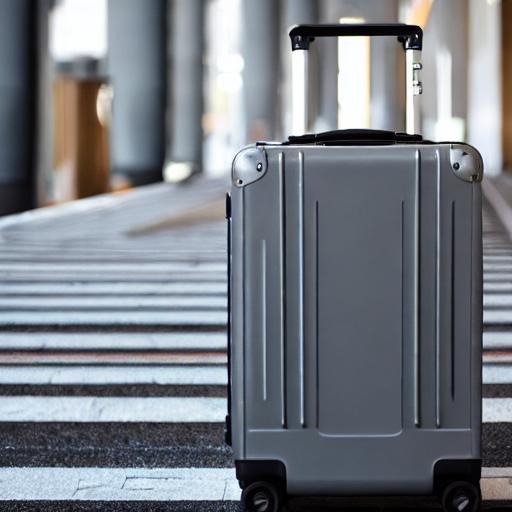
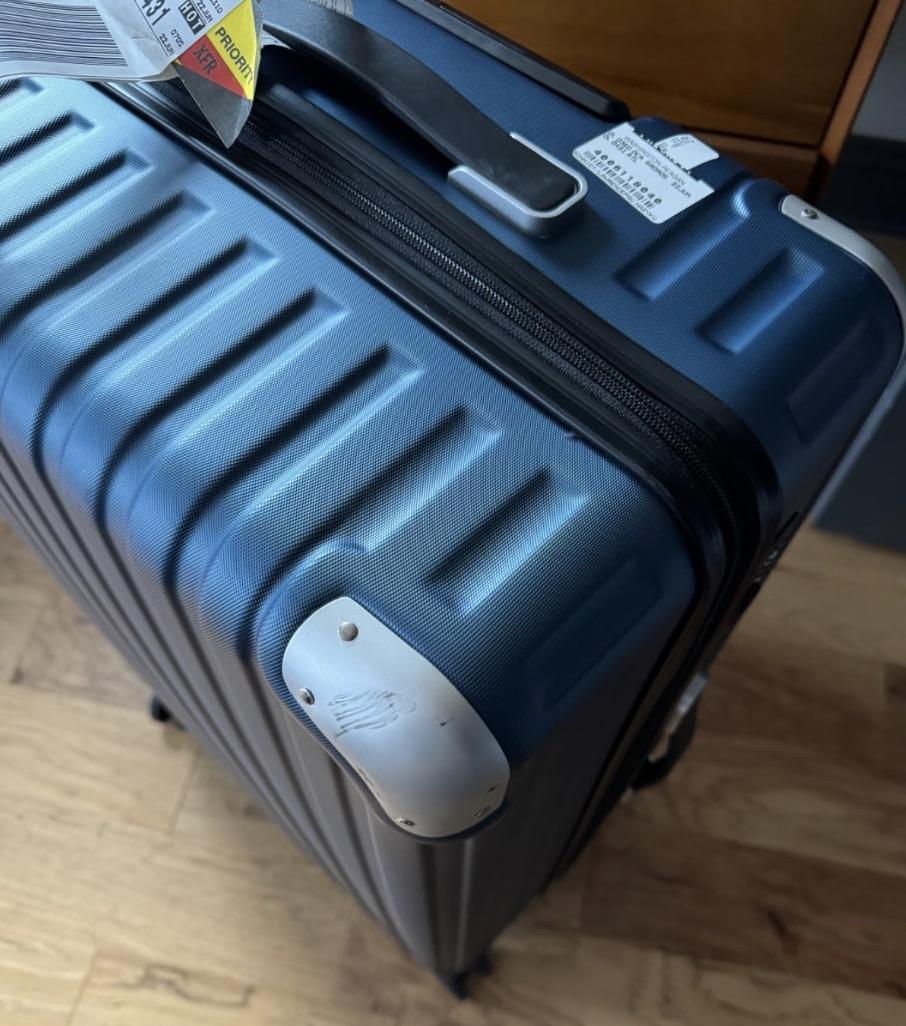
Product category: items_tea
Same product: no